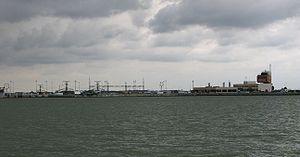
Gabčíkovo est une ville de Slovaquie situé dans la région de Trnava.
Le barrage de Gabčíkovo-Nagymaros est l'objet d'un litige inter-étatique concernant sa construction et son exploitation, sur le Danube. Le cas fut porté conjointement par la Hongrie et la Slovaquie devant la Cour internationale de justice en 1993.
La centrale hydroélectrique de Gabčíkovo est une centrale construite sur le fleuve Danube en Slovaquie. C’est la principale centrale hydroélectrique de Slovaquie avec 11 % de la production hydroélectrique du pays.